Answer in natural language. Considering the relative positions, is CellPhone to the left or right of blue rectangle wall decor? Choose between the following options: right or left
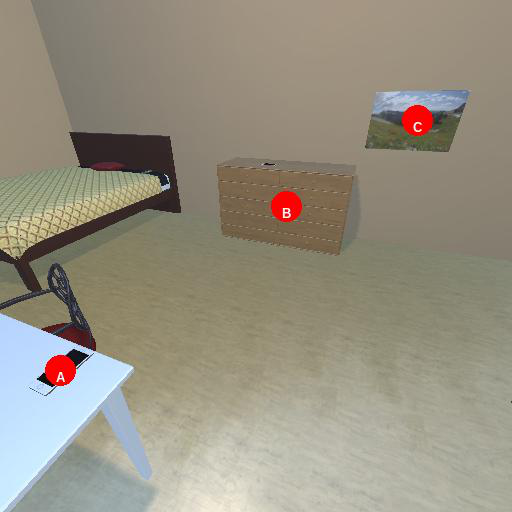
<answer>left</answer>